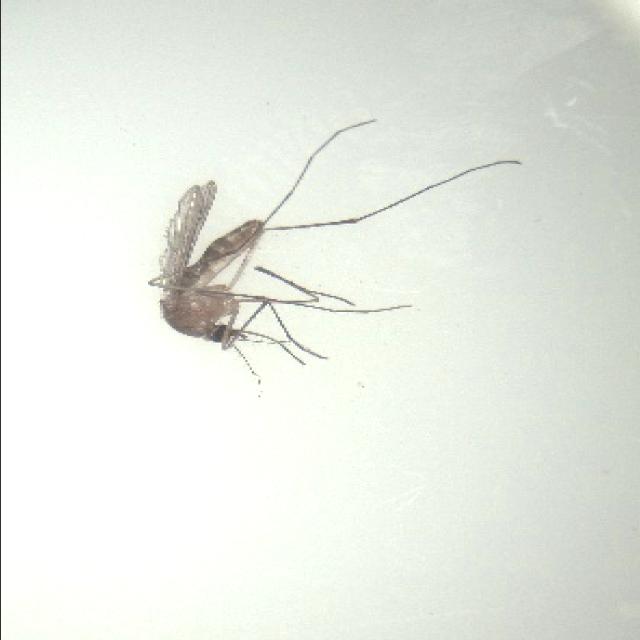
Species: culex_pipiens